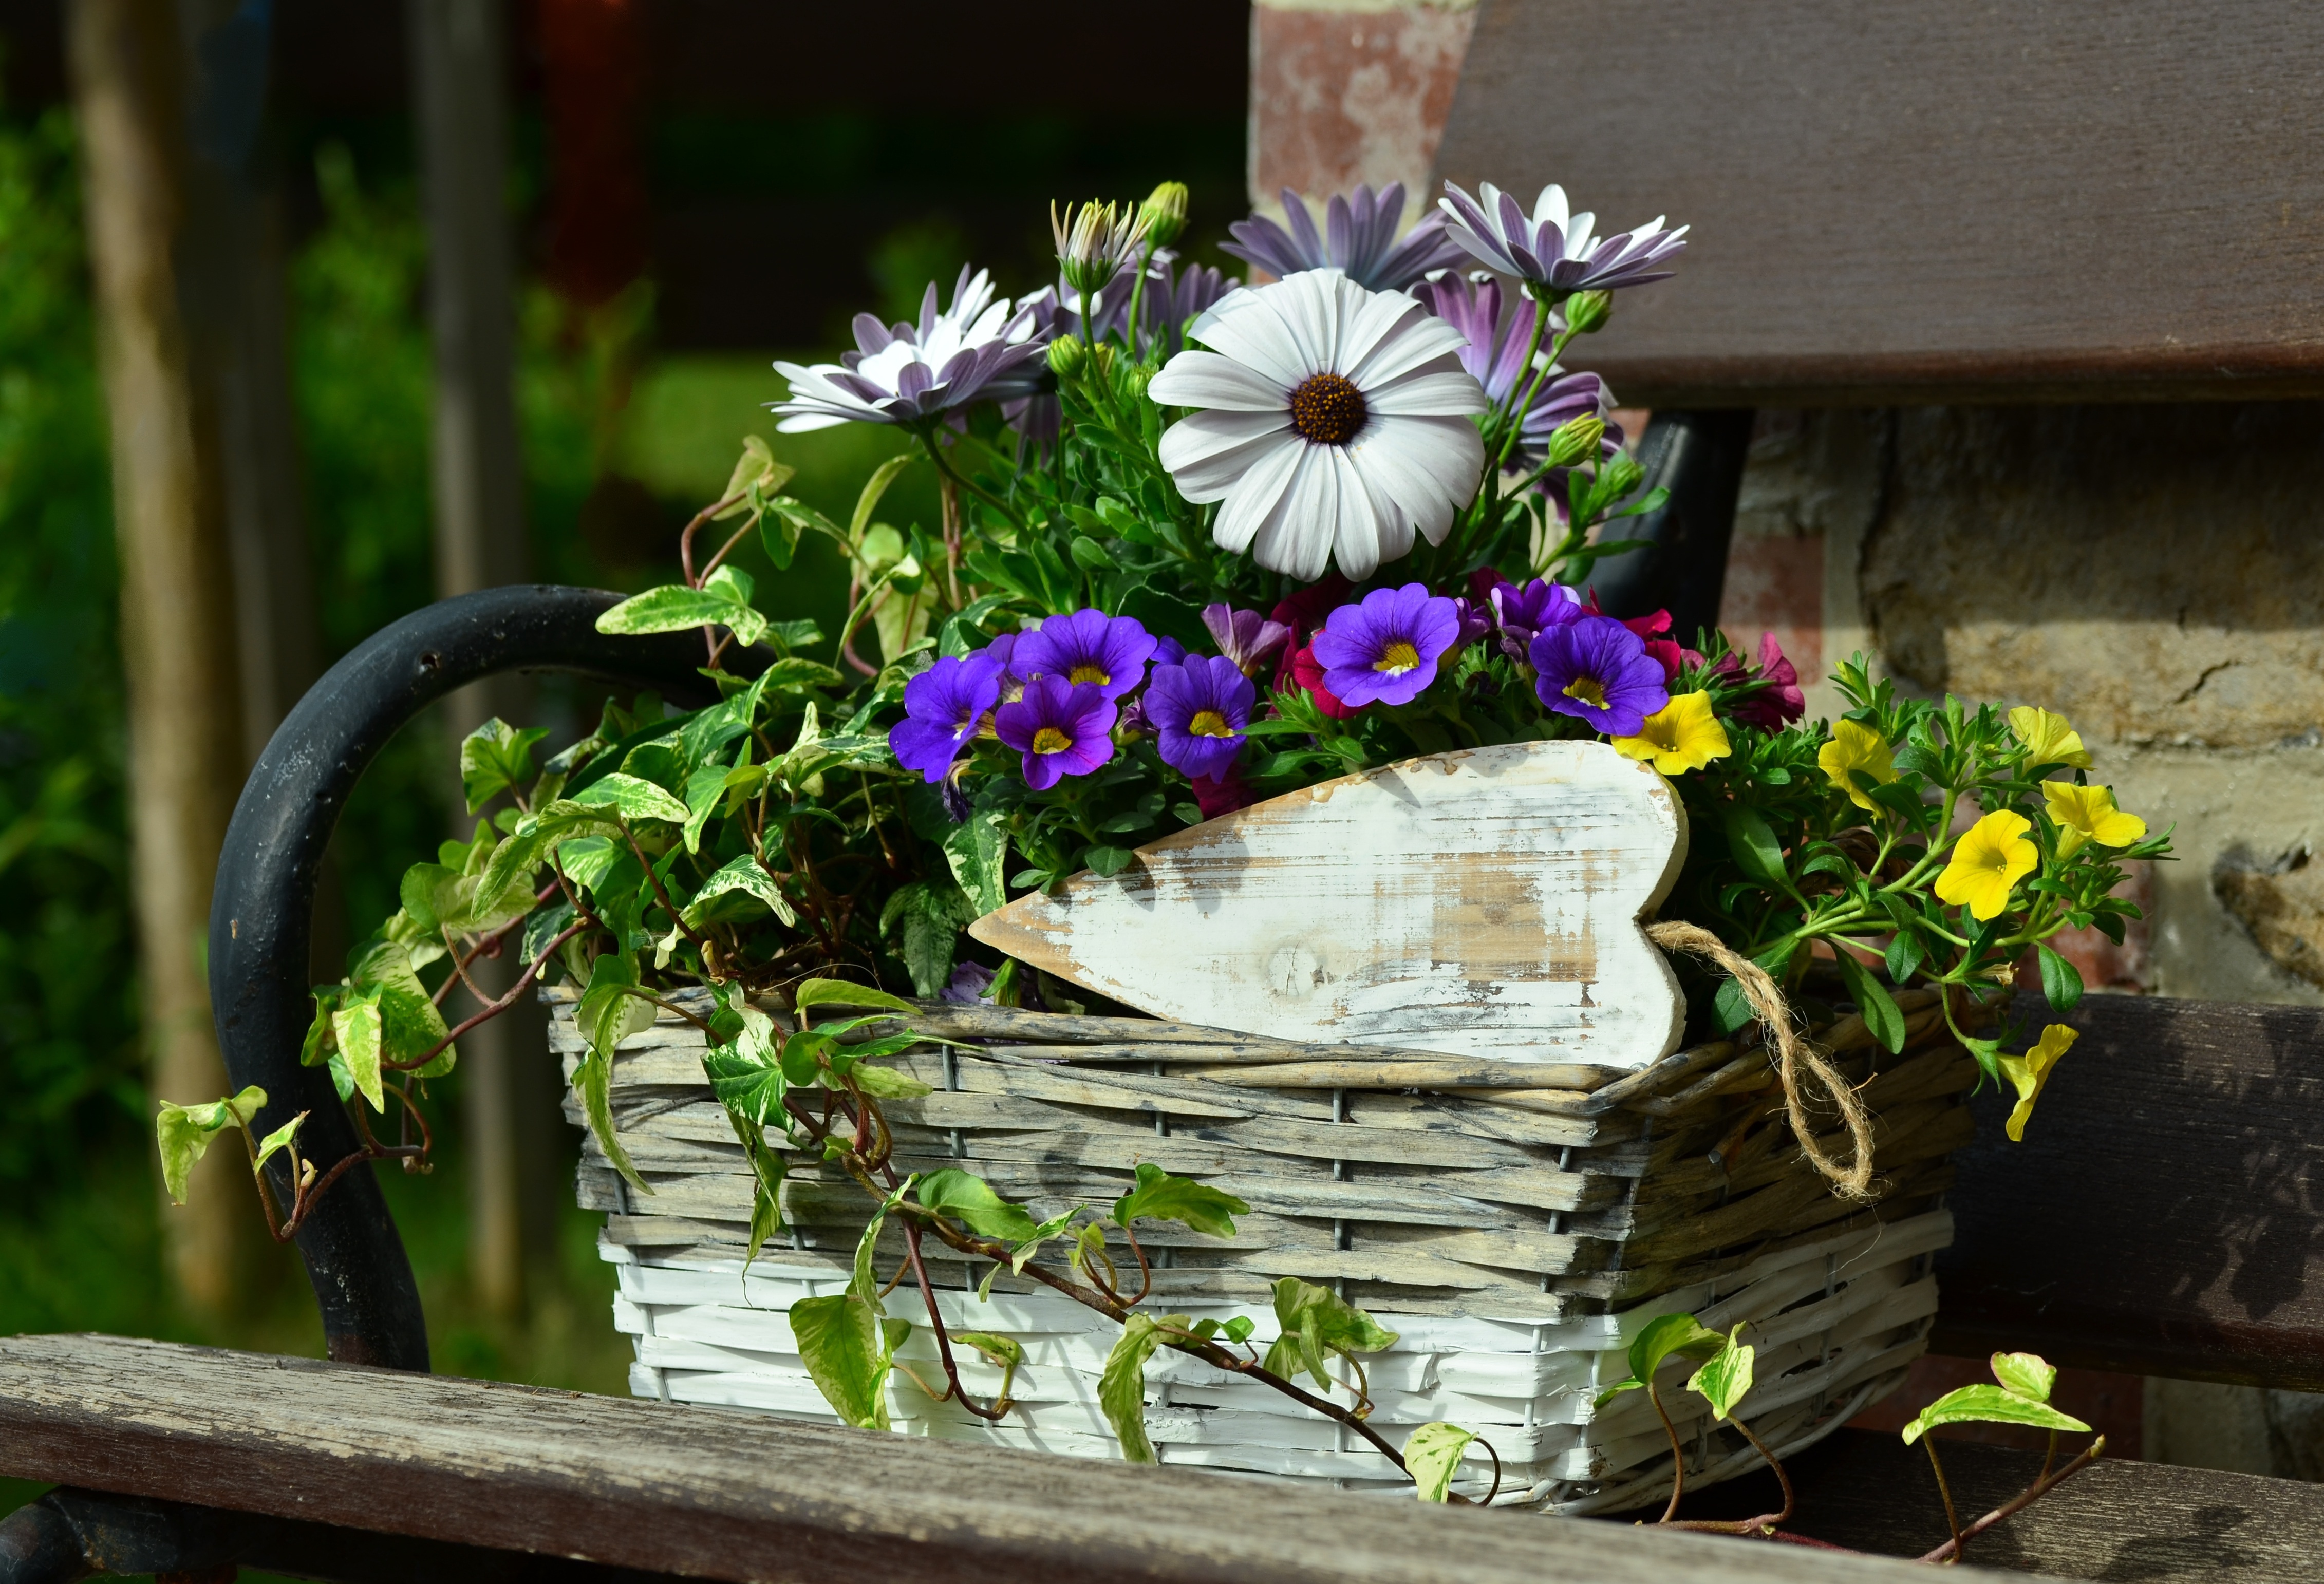
plant, flower, heart, spring, green, ivy, backyard, botany, garden, basket, flora, still life, bank, daisies, yard, floristry, flower bouquet, flower basket, floral decoration, floral design, flower arranging